River Mole

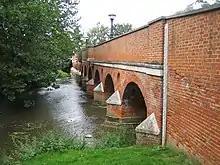
Leatherhead Town Bridge across the River Mole

Between Dorking and Leatherhead the Mole cuts a steep-sided valley through the North Downs, creating a river cliff on the western flank of Box Hill. The bedrock is permeable chalk and the water table lies permanently below the level of the riverbed, allowing water to drain out of the river through swallow holes in the bed and banks. The amount of water lost from the river is significant and in very hot summers the channel can become dry between Mickleham and Thorncroft Manor; this was recorded most recently in 1949, 1976 and 2022. At Leatherhead, the river leaves the chalk and flows across impermeable London Clay. At this point, the water table rises enough for the water to flow back into the main river channel.